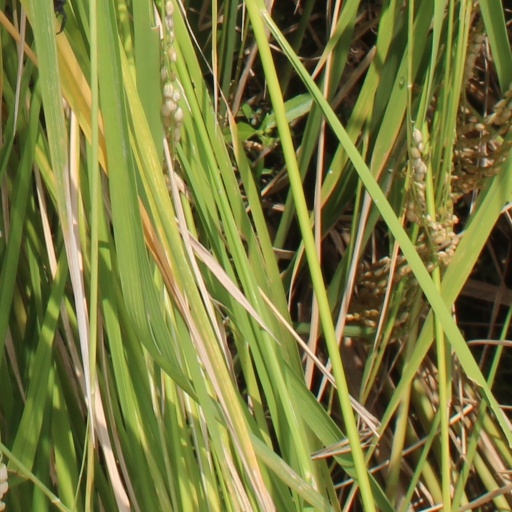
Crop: rice